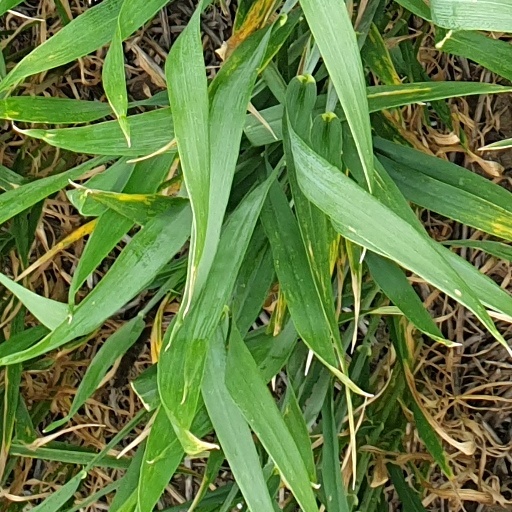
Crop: wheat